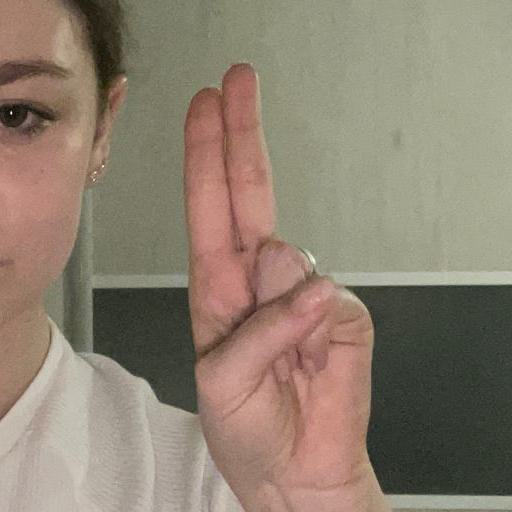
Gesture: two_up